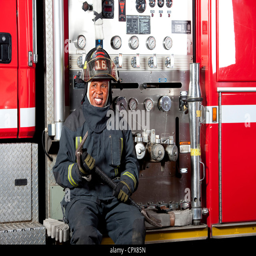
a fireman sitting on the fire engine , smiling